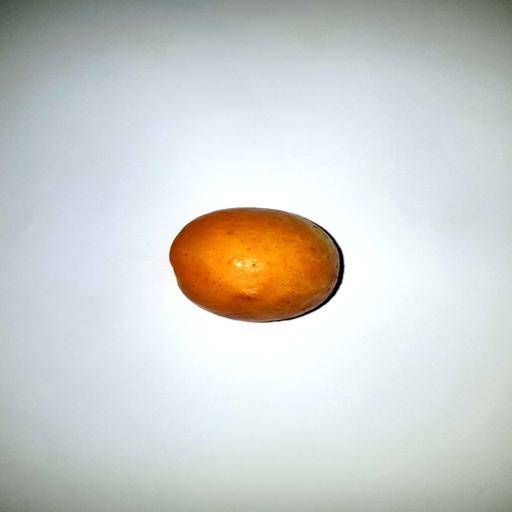
Label: healthy